Mahamat Paba Salé

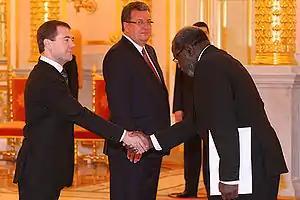
Mahamat Paba Salé (right) presents his credentials as Ambassador to Russian President Dmitry Medvedev, 16 January 2009.

Mahamat Paba Salé (born 1950) is a Cameroonian diplomat who has been Cameroon's Ambassador to Russia since January 2009.